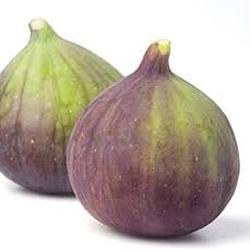
Label: Fig